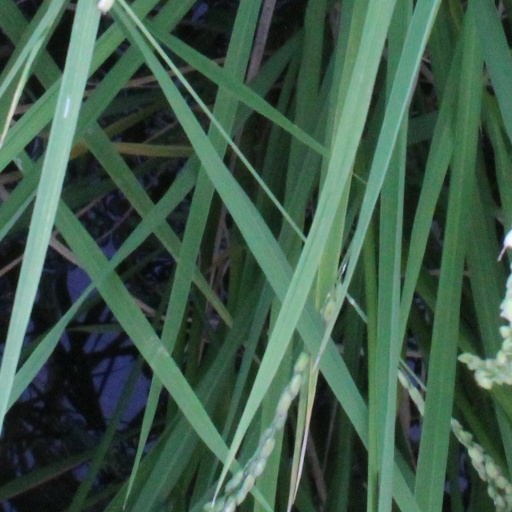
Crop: rice